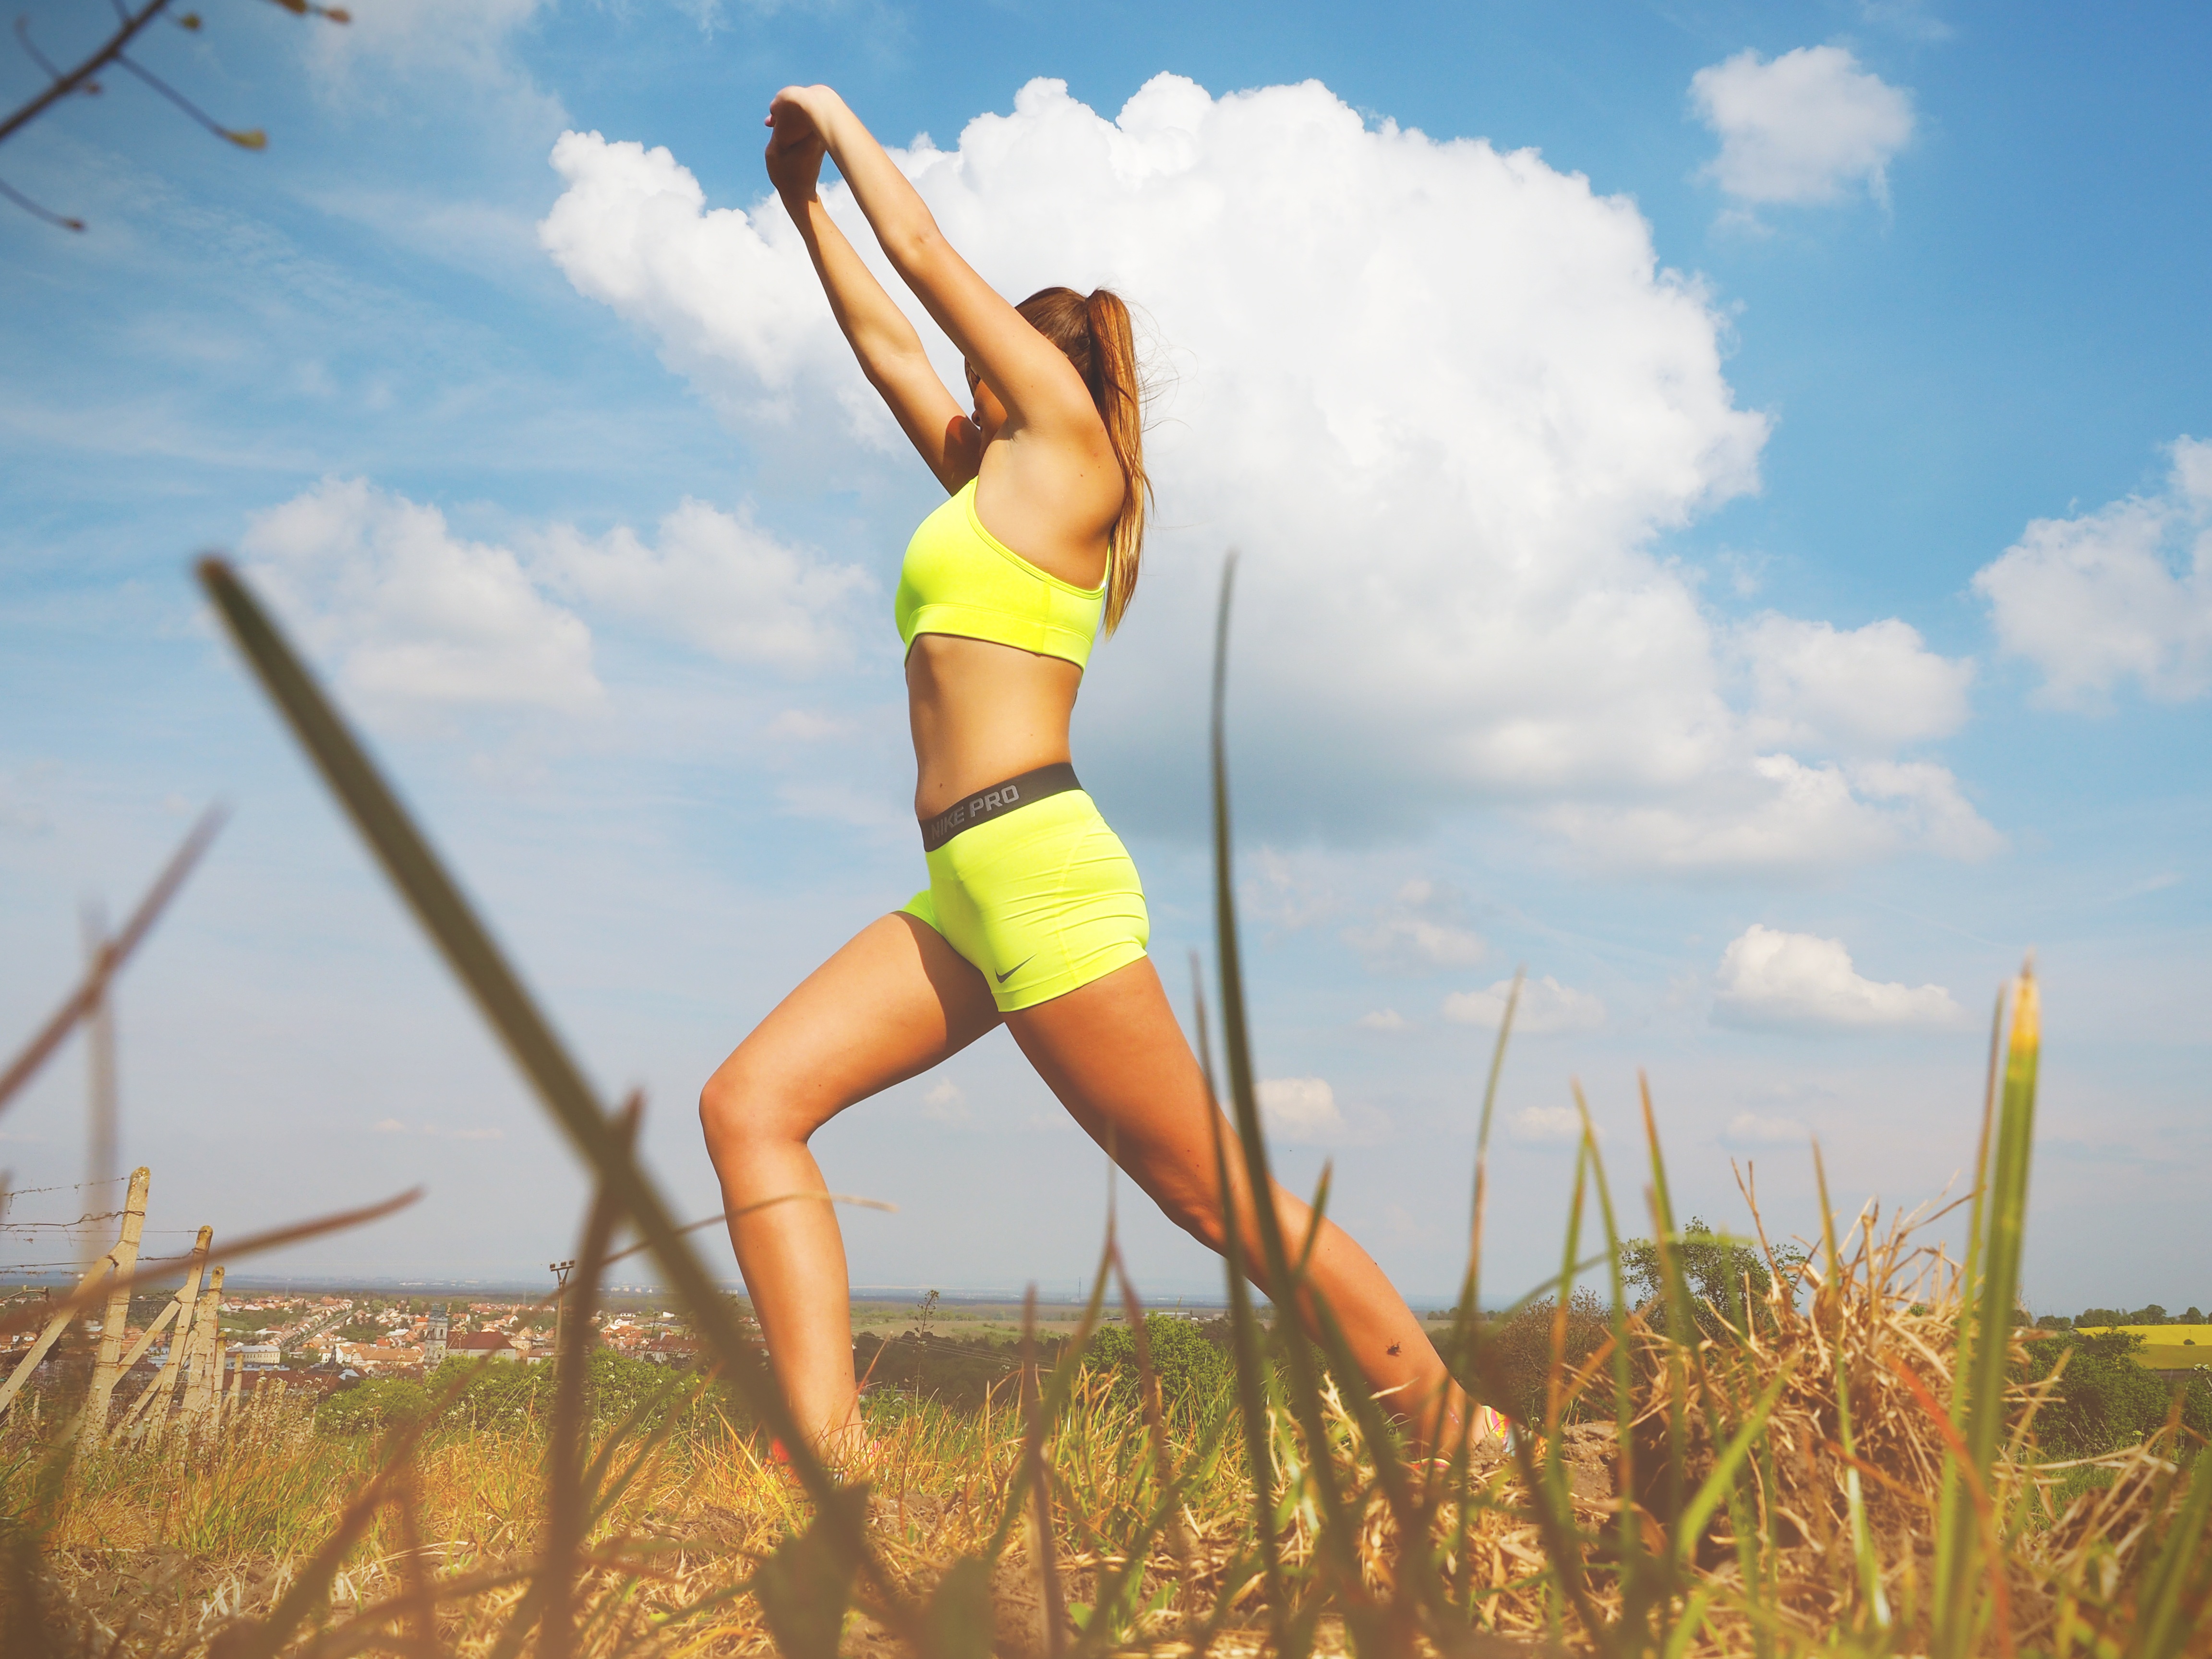
grass, woman, jumping, leg, peace, healthy, fitness, life, outdoors, sports, stretching, yoga, style, trains, fit, practice, vital, physical exercise, human action, sun tanning, physical fitness